Maksym Tretyakov

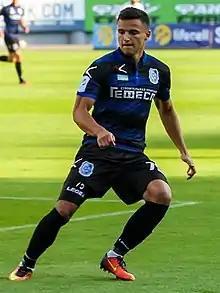
Tretyakov in 2017

Maksym Vyacheslavovych Tretyakov (born 6 March 1996) is a Ukrainian professional footballer who plays as a midfielder for Kolos Kovalivka.